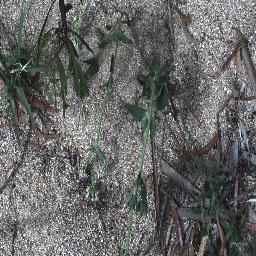
Label: siam_weed